Miriam Cruz

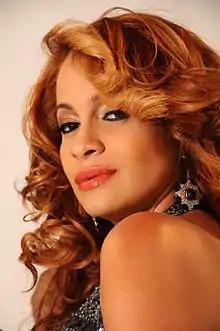
Miriam Cruz

Miriam Aracelis Cruz Ramírez, better known as Miriam Cruz (born August 17, 1968), is a Dominican merengue musician and actress. Described as a "world famous merengue artist", she is best known for being the lead vocalist of the successful female merengue group, Las Chicas del Can. In 1992,forms its own group called Míriam Cruz y Las Chicas. In 2022, after performing for four decades, she released the single, "Tú ganas". In the same year, she performed at the Lincoln Center.